Victoria Bridge, Townsville

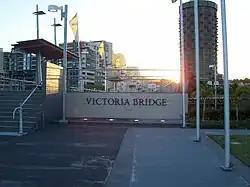
The Bridge at Dawn with the Sugarshaker (Townsvilles Highest Building) in the background.

Victoria Bridge is a heritage-listed swing bridge over the Ross Creek at Stokes Street, Townsville CBD, City of Townsville, Queensland, Australia. The central-pivoting swing bridge was constructed by G. H. Royce & Co. in 1888 to 1889. It is one of only two of its type constructed in Australia.